A Moon Shaped Pool

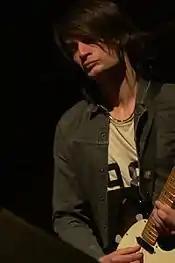
Jonny Greenwood performing in 2015 with the London Contemporary Orchestra, who appear on "A Moon Shaped Pool"

Radiohead began work on "A Moon Shaped Pool" with their longtime producer, Nigel Godrich, in their Oxford studio in September 2014. Yorke had prepared few demos and there was no rehearsal period. According to the guitarist Ed O'Brien, "We just went straight into recording ... The sound emerged as we recorded." Radiohead were slow to regain momentum after their break and worked in "fits and starts". They initially worked on songs written by O'Brien, but found that they did not fit Radiohead. O'Brien saved the material for his debut solo album, "Earth" (2020).